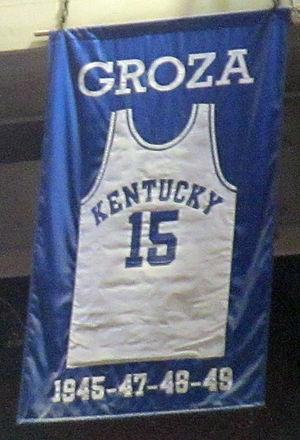
Alexander John Groza est un joueur américain de basket-ball qui fut banni de la NBA à vie en 1951 à cause de paris truqués.